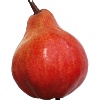
Label: Pear Red 1